Adalbert Stifter

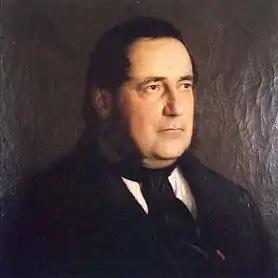
Portrait of Adalbert Stifter (1863)

In the German edition of his "Reminiscences", Carl Schurz recalls his meeting with the daughter of the keeper of the Swiss inn he was staying at whose favorite book was Stifter's "Studien". This incident occurred prior to 1852.